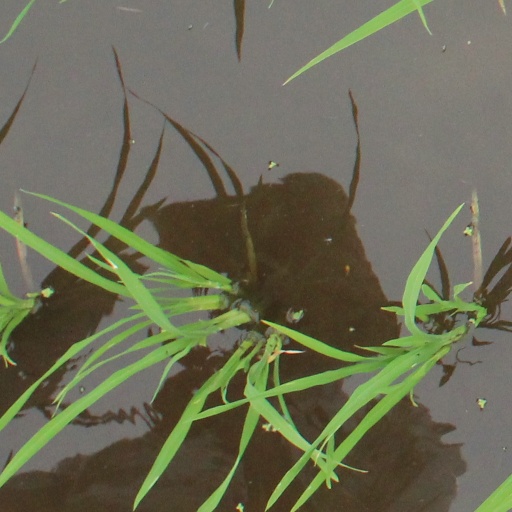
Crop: rice